Pabaneswara Temple

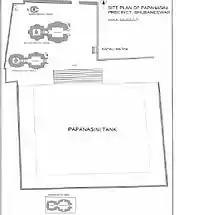
Plan of the temple

Pabaneswara Shiva temple is situated in Bhubaneswar, Orissa, India, at a distance of 100 metres east of Parashurameshvara Temple on the left side of the road leading to Kedara Gauri temple. The temple has a vimana with a renovated porch, facing towards east. The presiding deity is a Shiva linga within a circular yonipitha inside the sanctum. The temple is surrounded by private residential buildings and market complex on three sides and the road on the south. The temple was rebuilt or renovated sometimes back as it appears from the second phase of building from above the pabhaga.